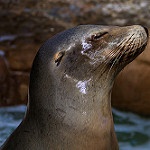
Scene: Outdoor